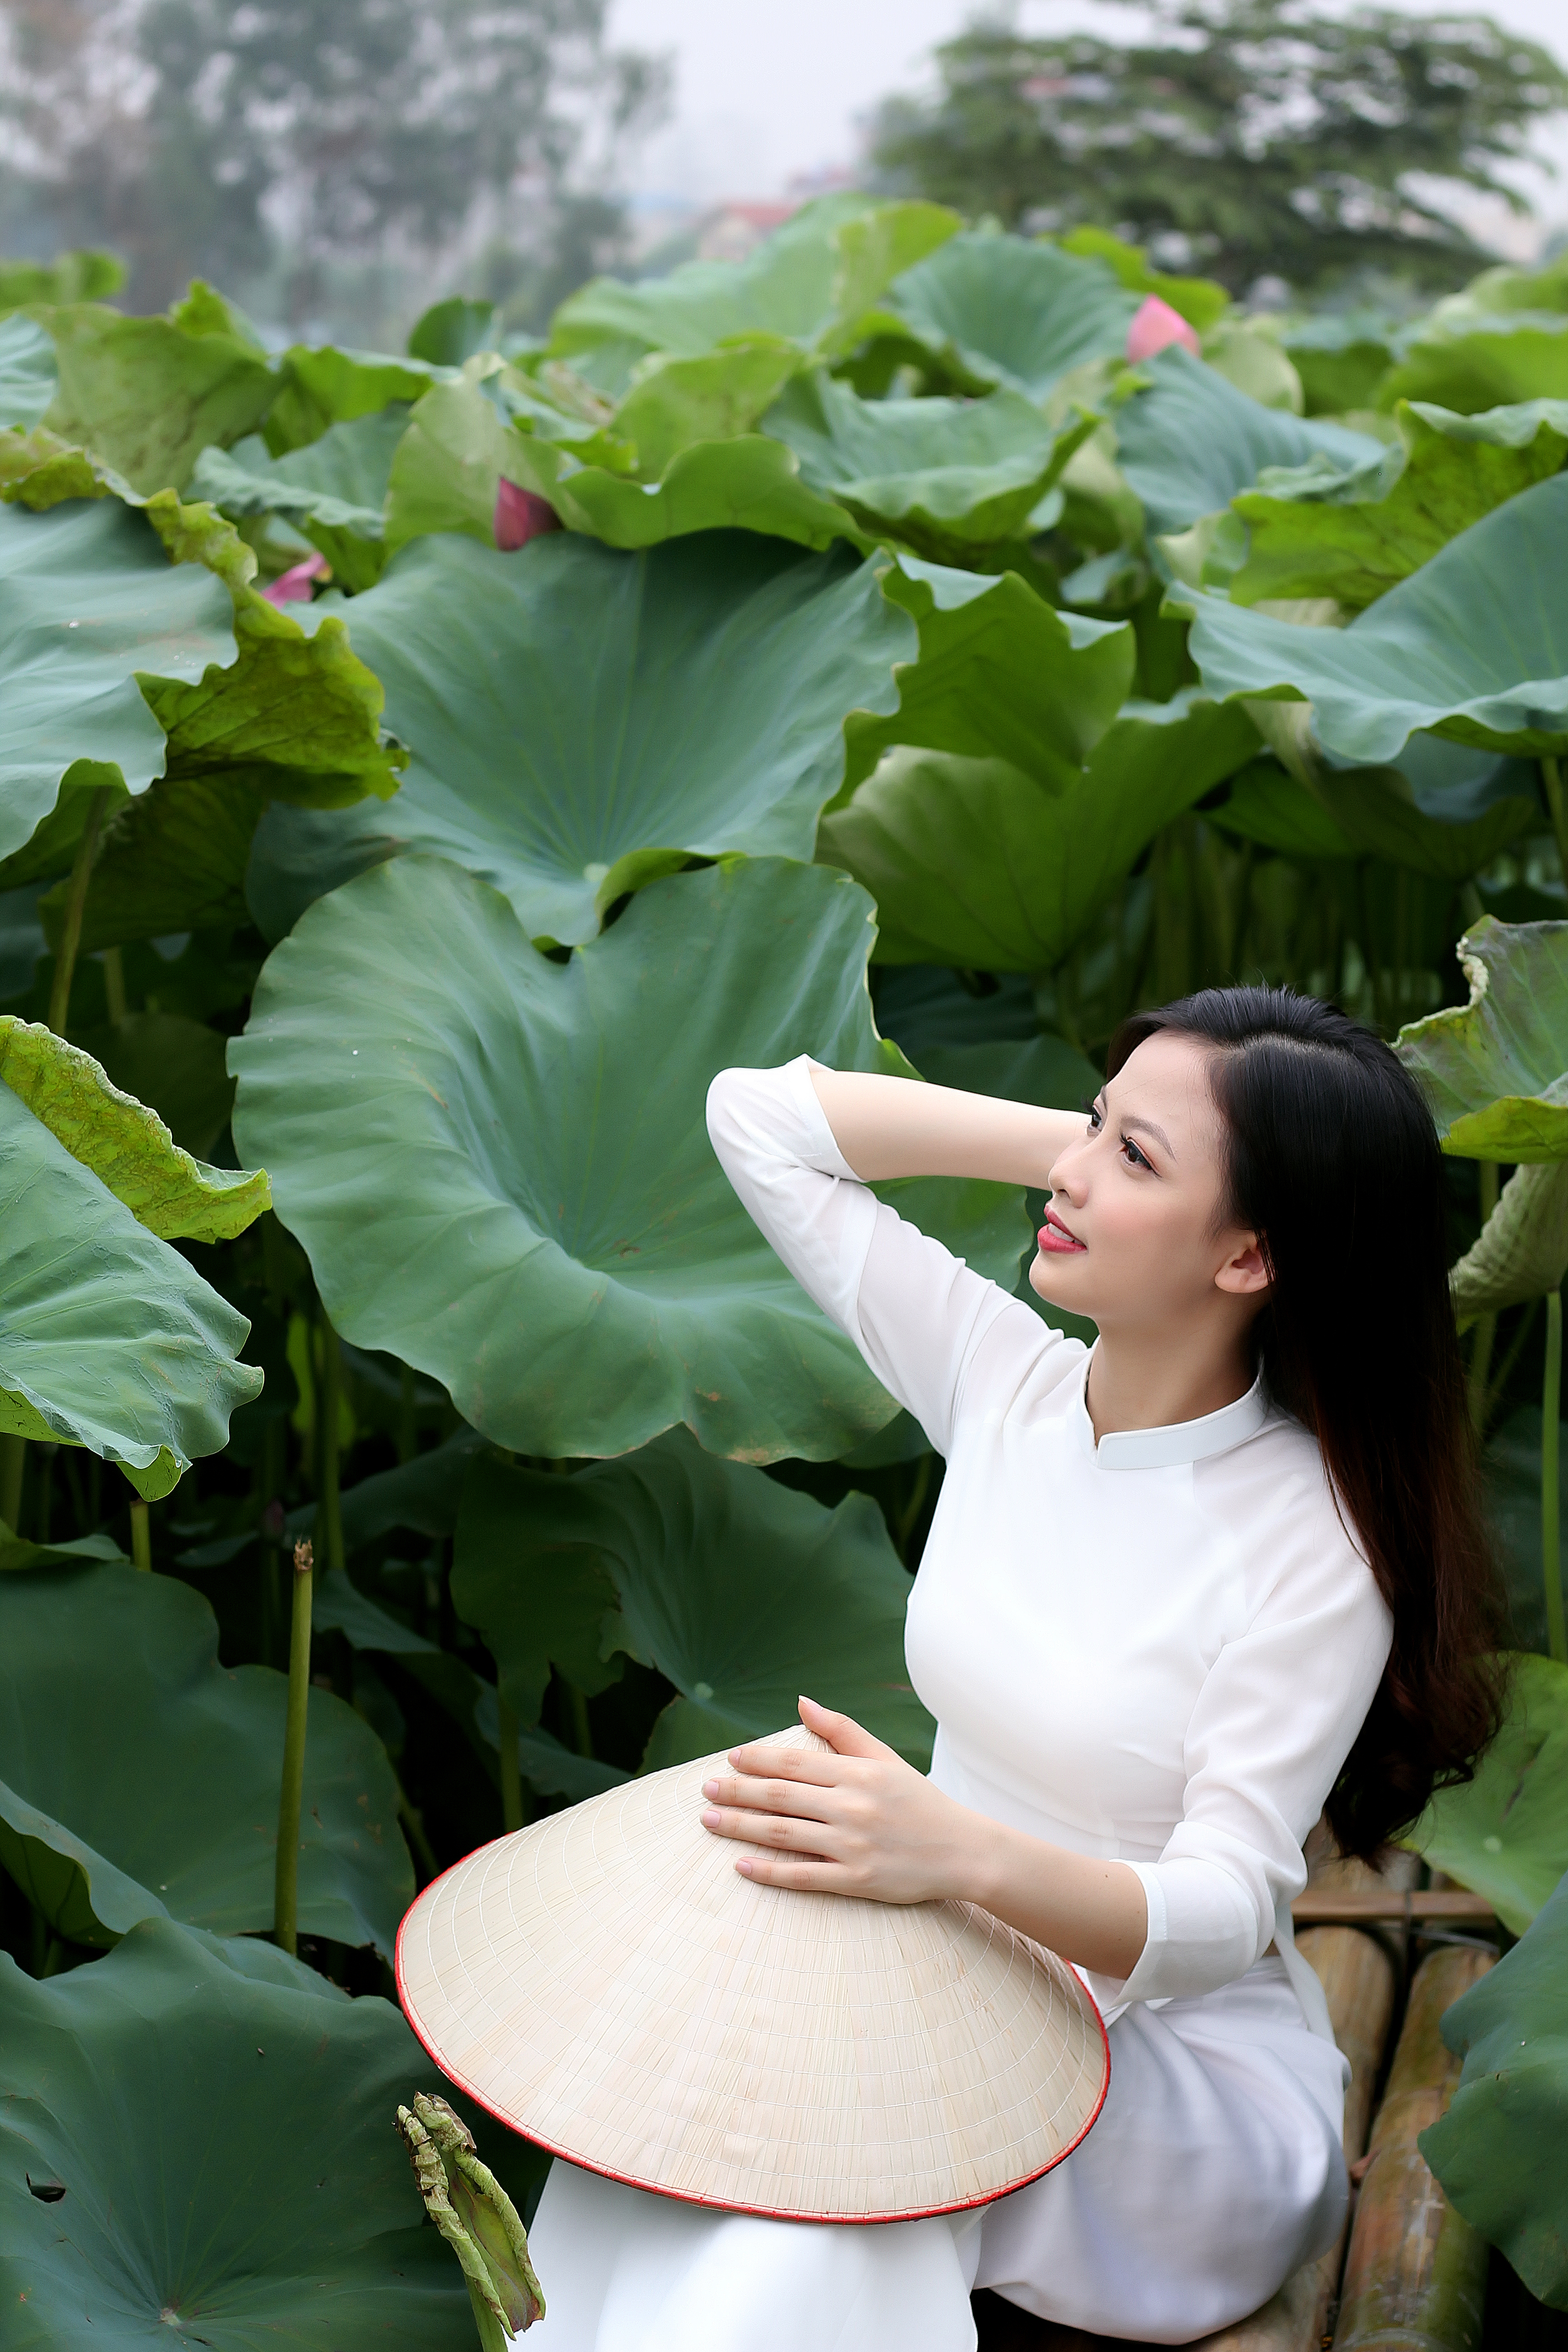
lotus, girl, flower, leaf, lotus family, plant, botany, aquatic plant, sacred lotus, water lily, annual plant